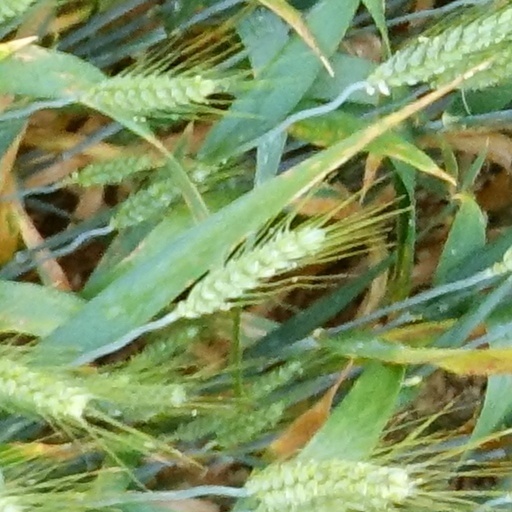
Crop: wheat